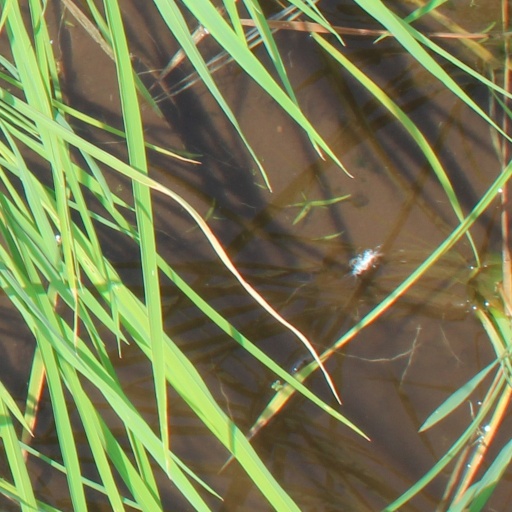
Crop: rice